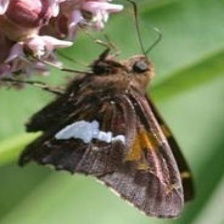
Species: SILVER SPOT SKIPPER